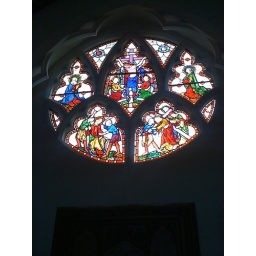
Stained glass in the library